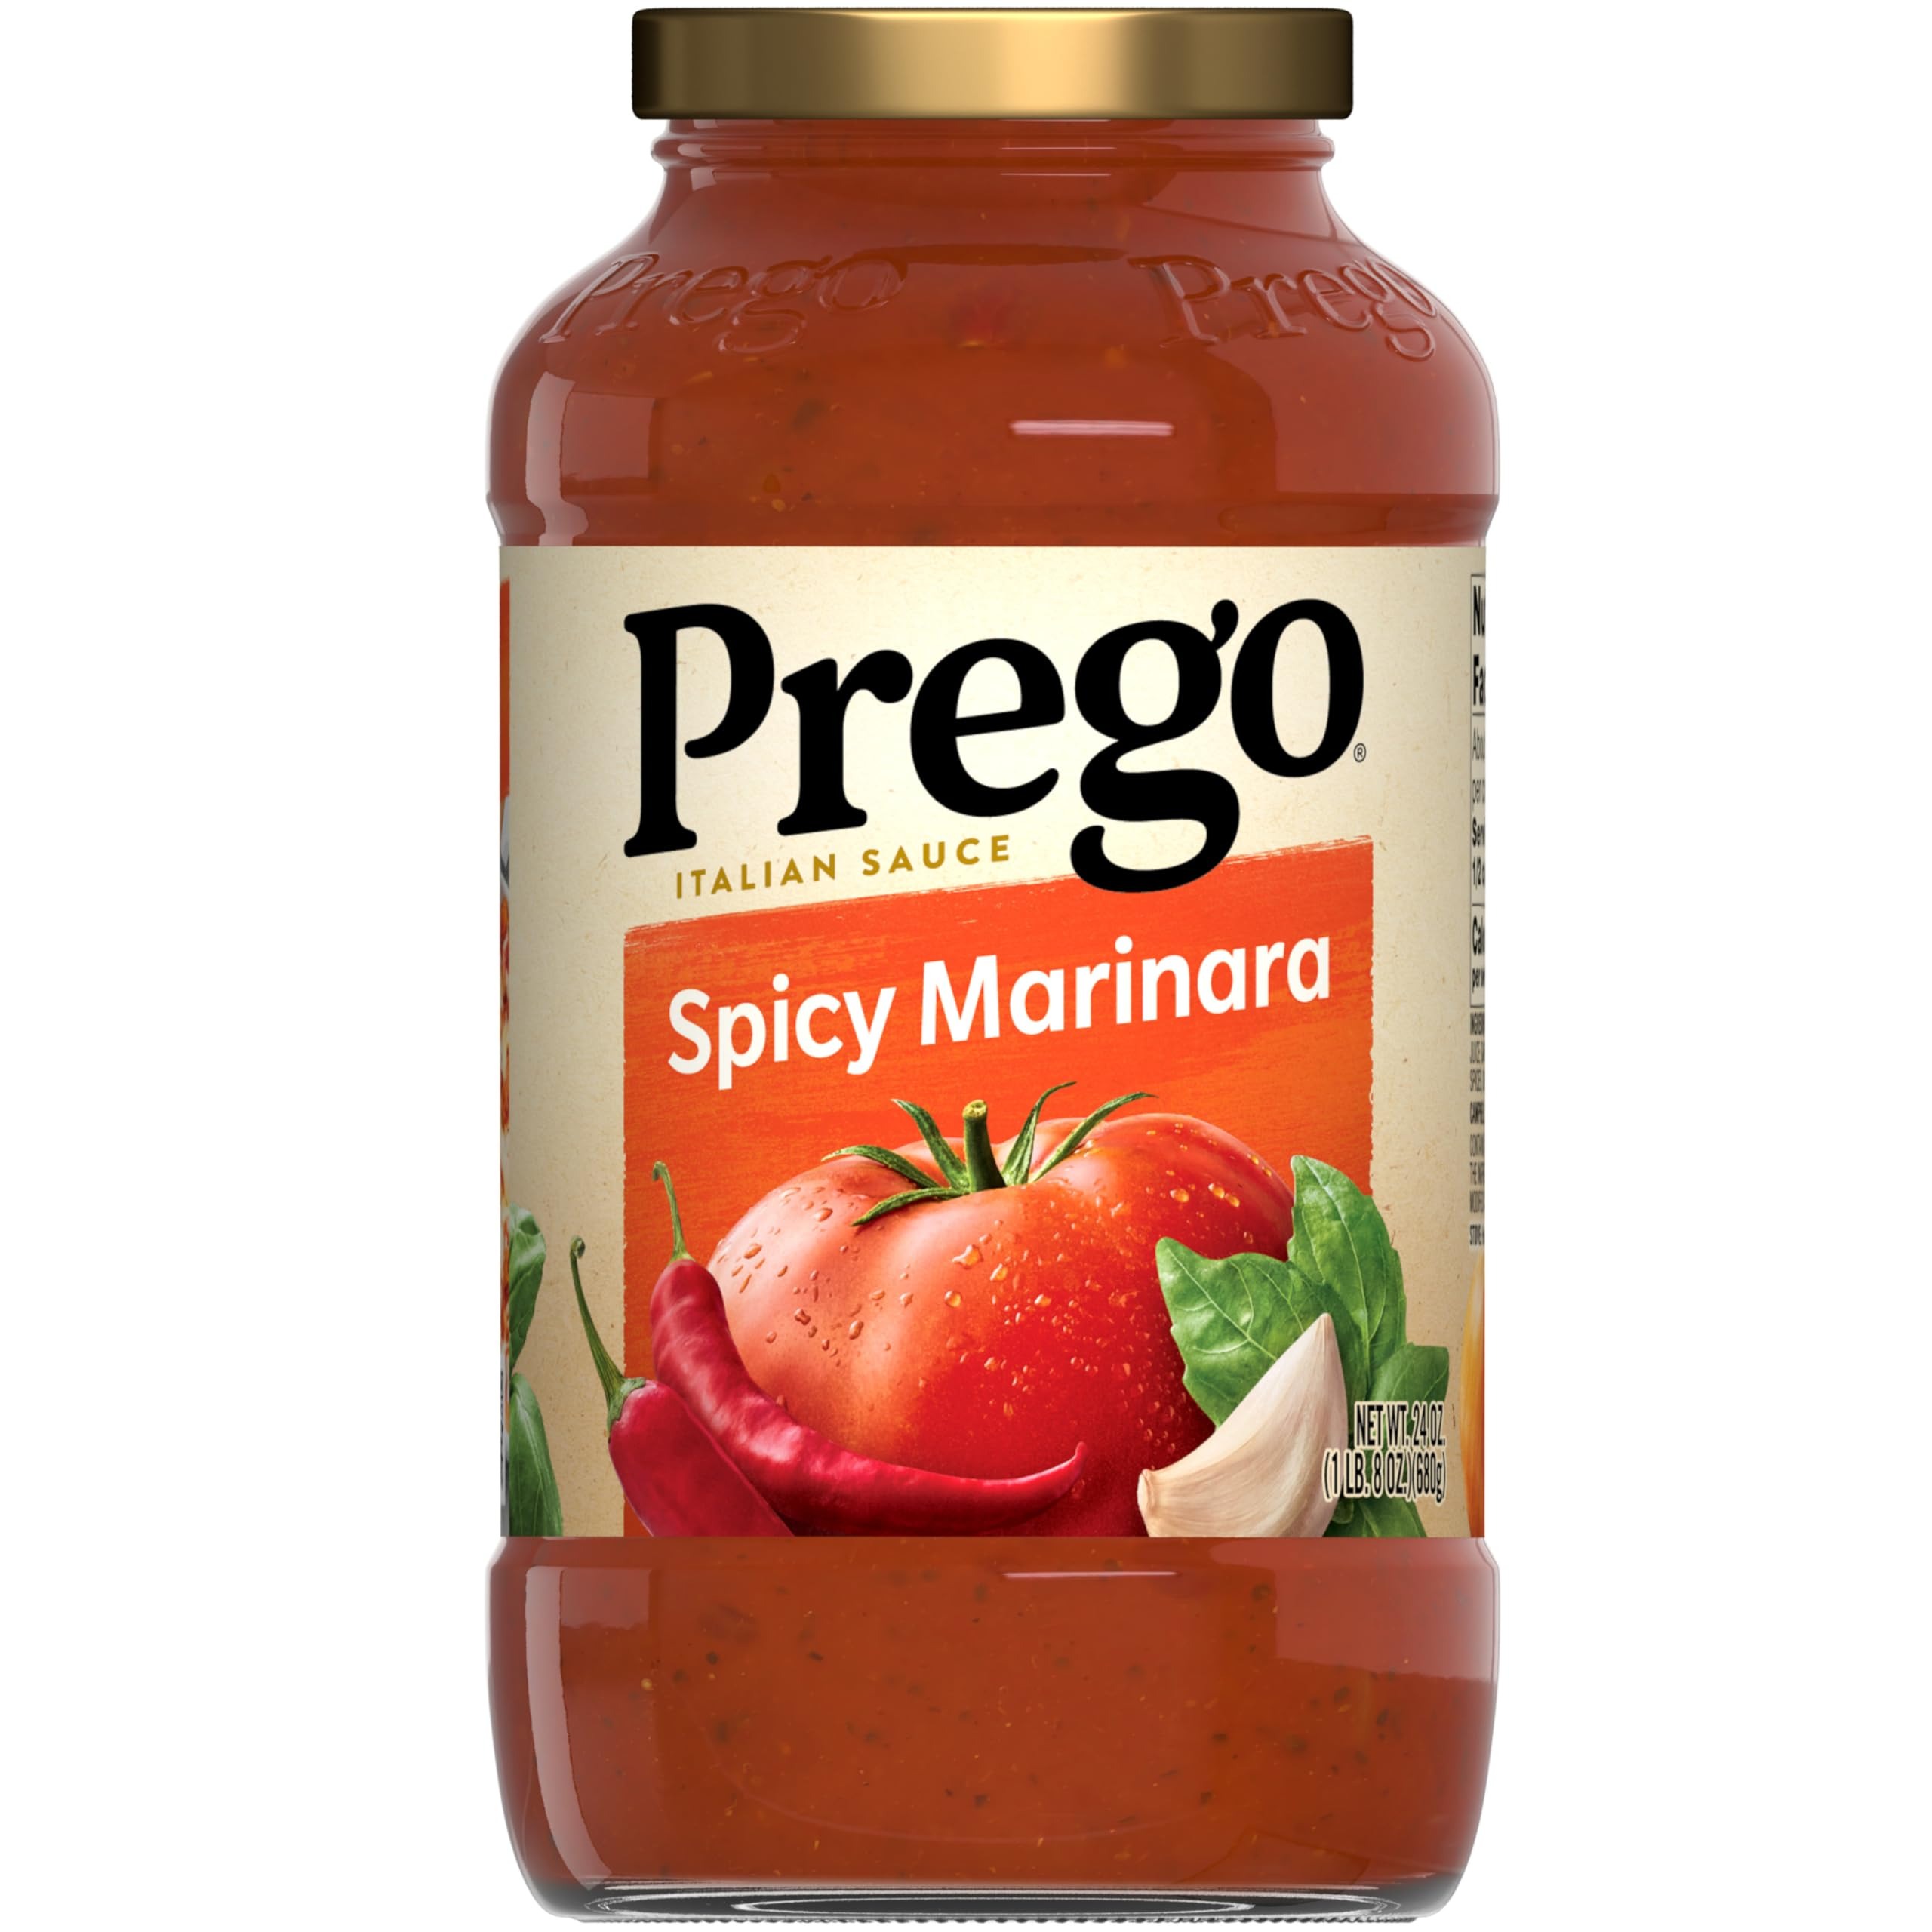
Item Name: Prego Spicy Marinara Pasta Sauce, 24 oz Jar
Bullet Point 1: One (1) 24 oz jar of Prego Spicy Marinara Sauce
Bullet Point 2: Prego pasta sauce with thickness you can see and a taste that everyone loves
Bullet Point 3: Full-flavored Italian sauce made with vine-ripened tomatoes and just the right amount of spice
Bullet Point 4: Gluten free sauce that provides 40 percent of your daily vegetables in each half cup serving
Bullet Point 5: Makes a great arrabbiata sauce, bolognese sauce or base to other recipes
Value: 24.0
Unit: Ounce

Price: 2.5